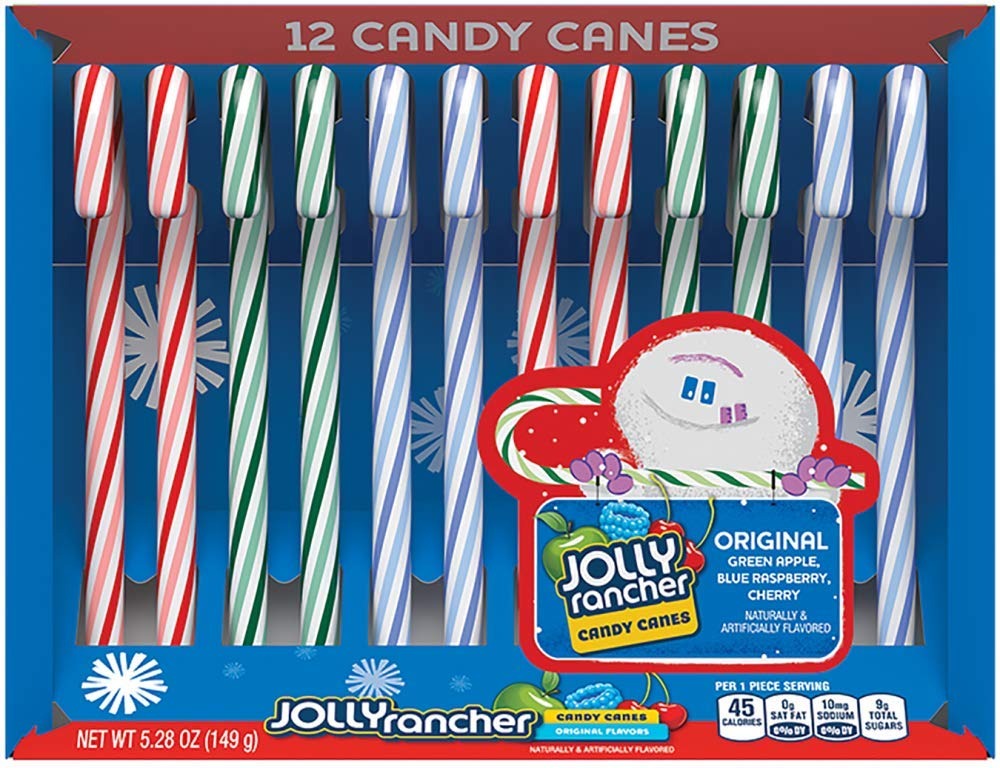
Item Name: Jolly Rancher Candy Canes - Original Flavors - 12 ct
Bullet Point 1: Original Flavors: Enjoy classic Jolly Rancher candy canes in their original fruit flavors
Bullet Point 2: 12 Count Box: Get 12 individually wrapped candy canes for sharing or gifting
Bullet Point 3: Christmas Candy: Perfect for decorating a Christmas tree or gift basket
Bullet Point 4: Lightweight Candy: Each cane weighs less than 0.5 ounces for portability
Bullet Point 5: Kosher Certified: Made in a kosher facility following strict dietary guidelines
Product Description: Jolly Rancher Assorted Candy Canes. Cherry, Green Apple and Blue Raspberry flavors. Great stocking stuffer and decoration. Individually wrapped.
Value: 5.28
Unit: Ounce

Price: 8.025